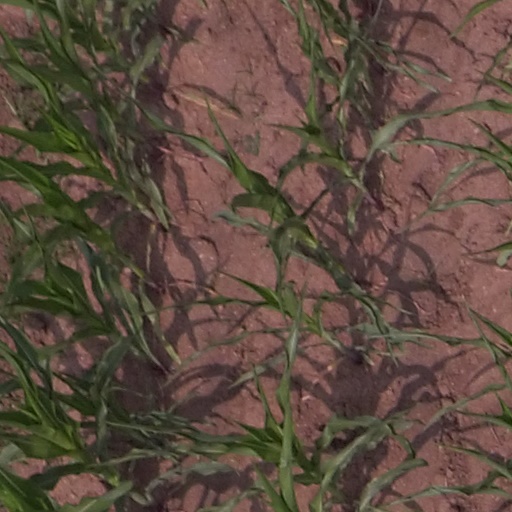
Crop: maize; corn